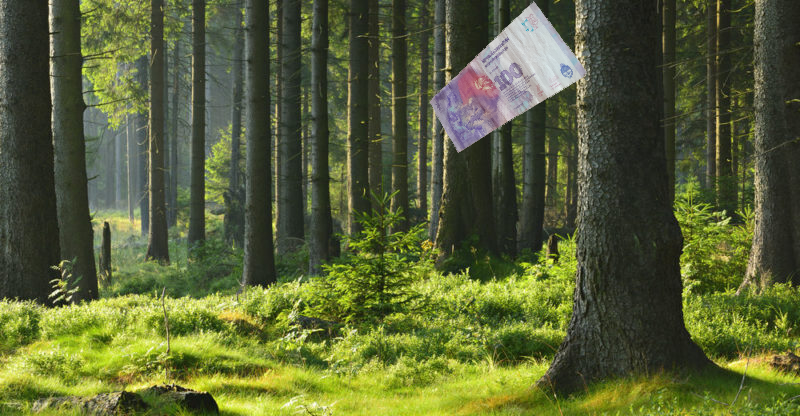
Denominación: 100